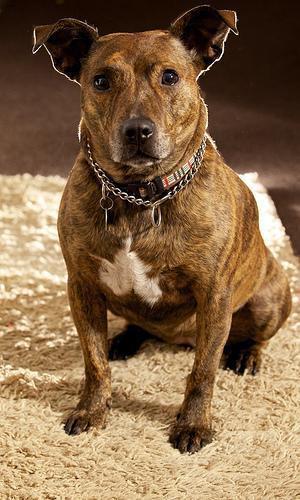
staffordshire bull terrier